Vrouw Maria

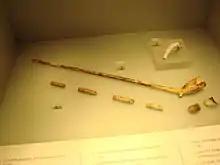
A clay smoking pipe recovered from the shipwreck of Vrouw Maria.

"Vrouw Maria" was loaded with precious artifacts including works of art belonging to Catherine the Great of Russia. The ship set sail from Amsterdam on 5 September 1771 for Saint Petersburg. One month later, on 3 October, the ship was caught in a storm and ran aground near the island of Jurmo. The rocks caused only minor damage but shortly afterward the ship ran aground again and lost its rudder. The ship was released by a large wave but the crew found it leaking rapidly. Lowering anchor, the crewmen manned the pumps, but the ship continued to take on water.